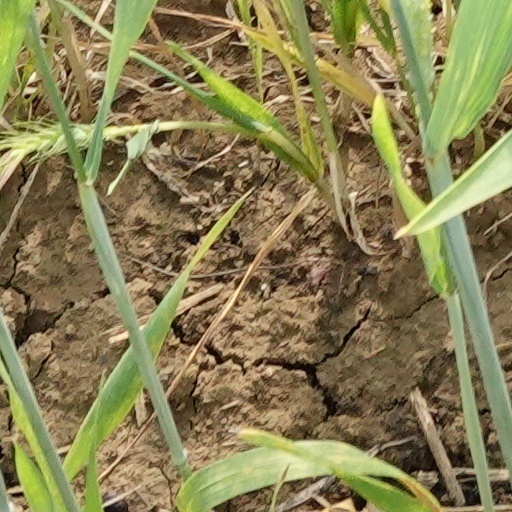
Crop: wheat